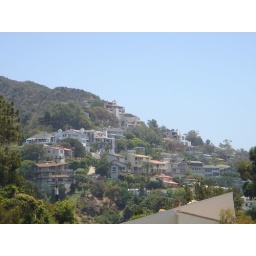
the houses are literally hanging off the sides of cliffs over the ocean like on TV!